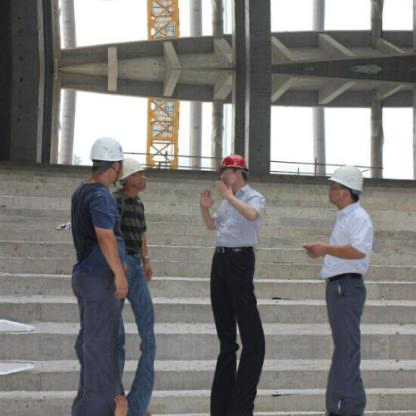
Objects in the image:
label: helmet
label: helmet
label: helmet
label: helmet